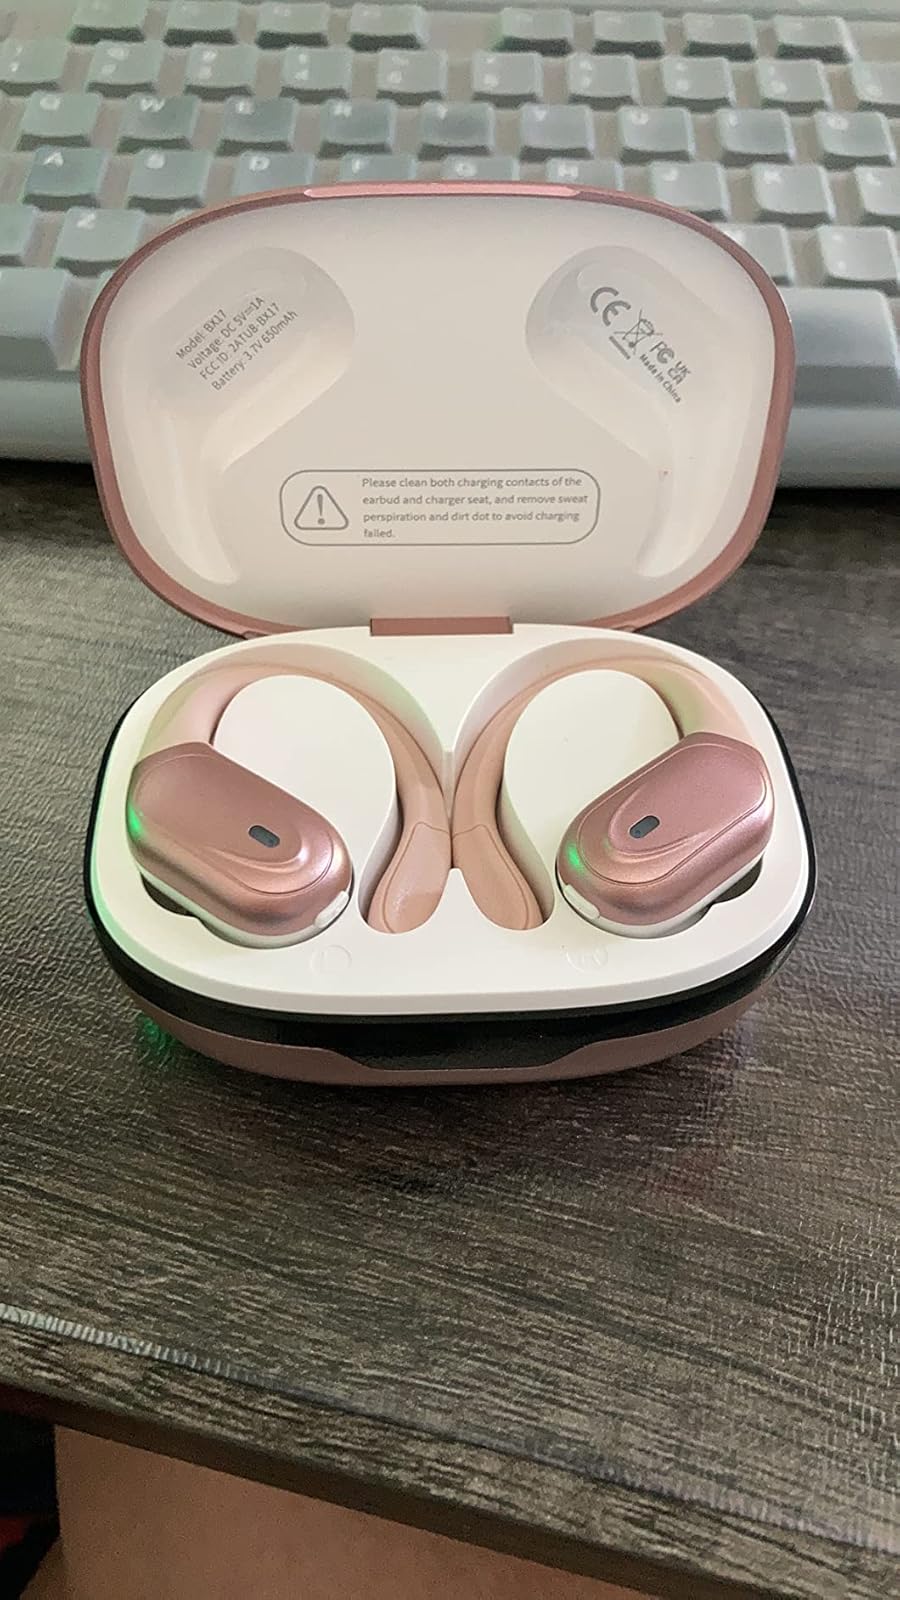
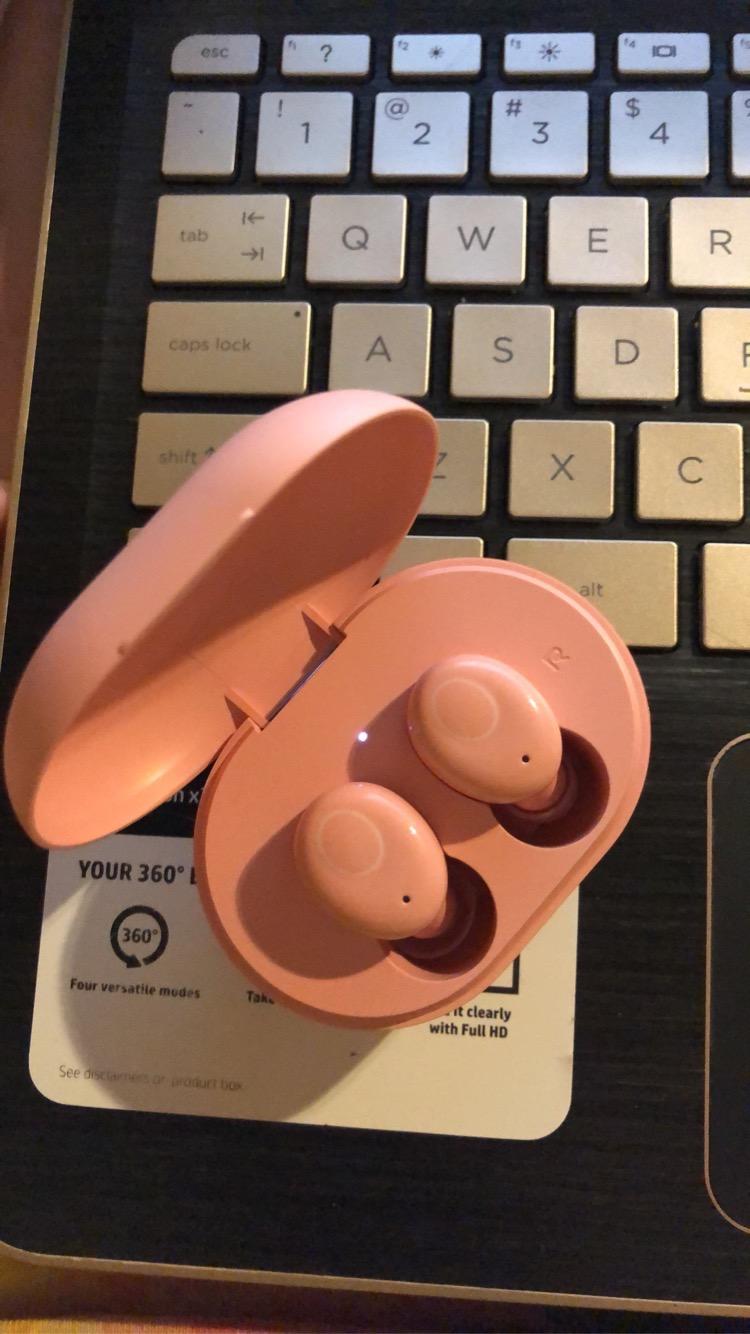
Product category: earbuds
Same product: no